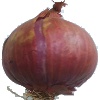
Label: Onion Red 1